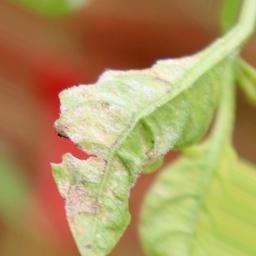
Label: powdery mildew